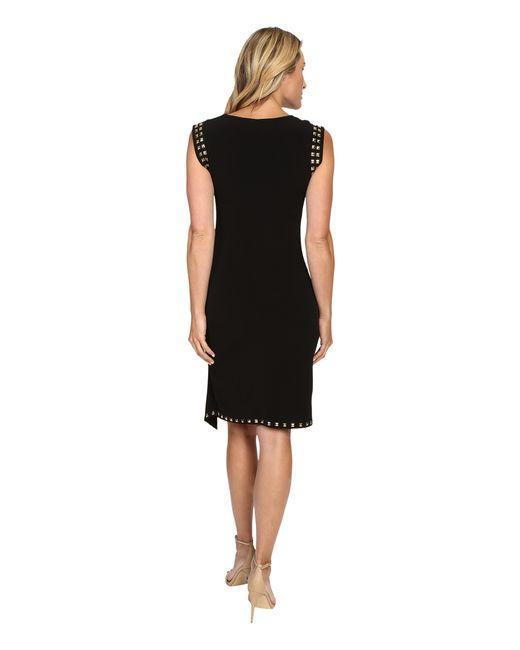
Kurzärmliges langes Kleid mit etwas über dem Knie